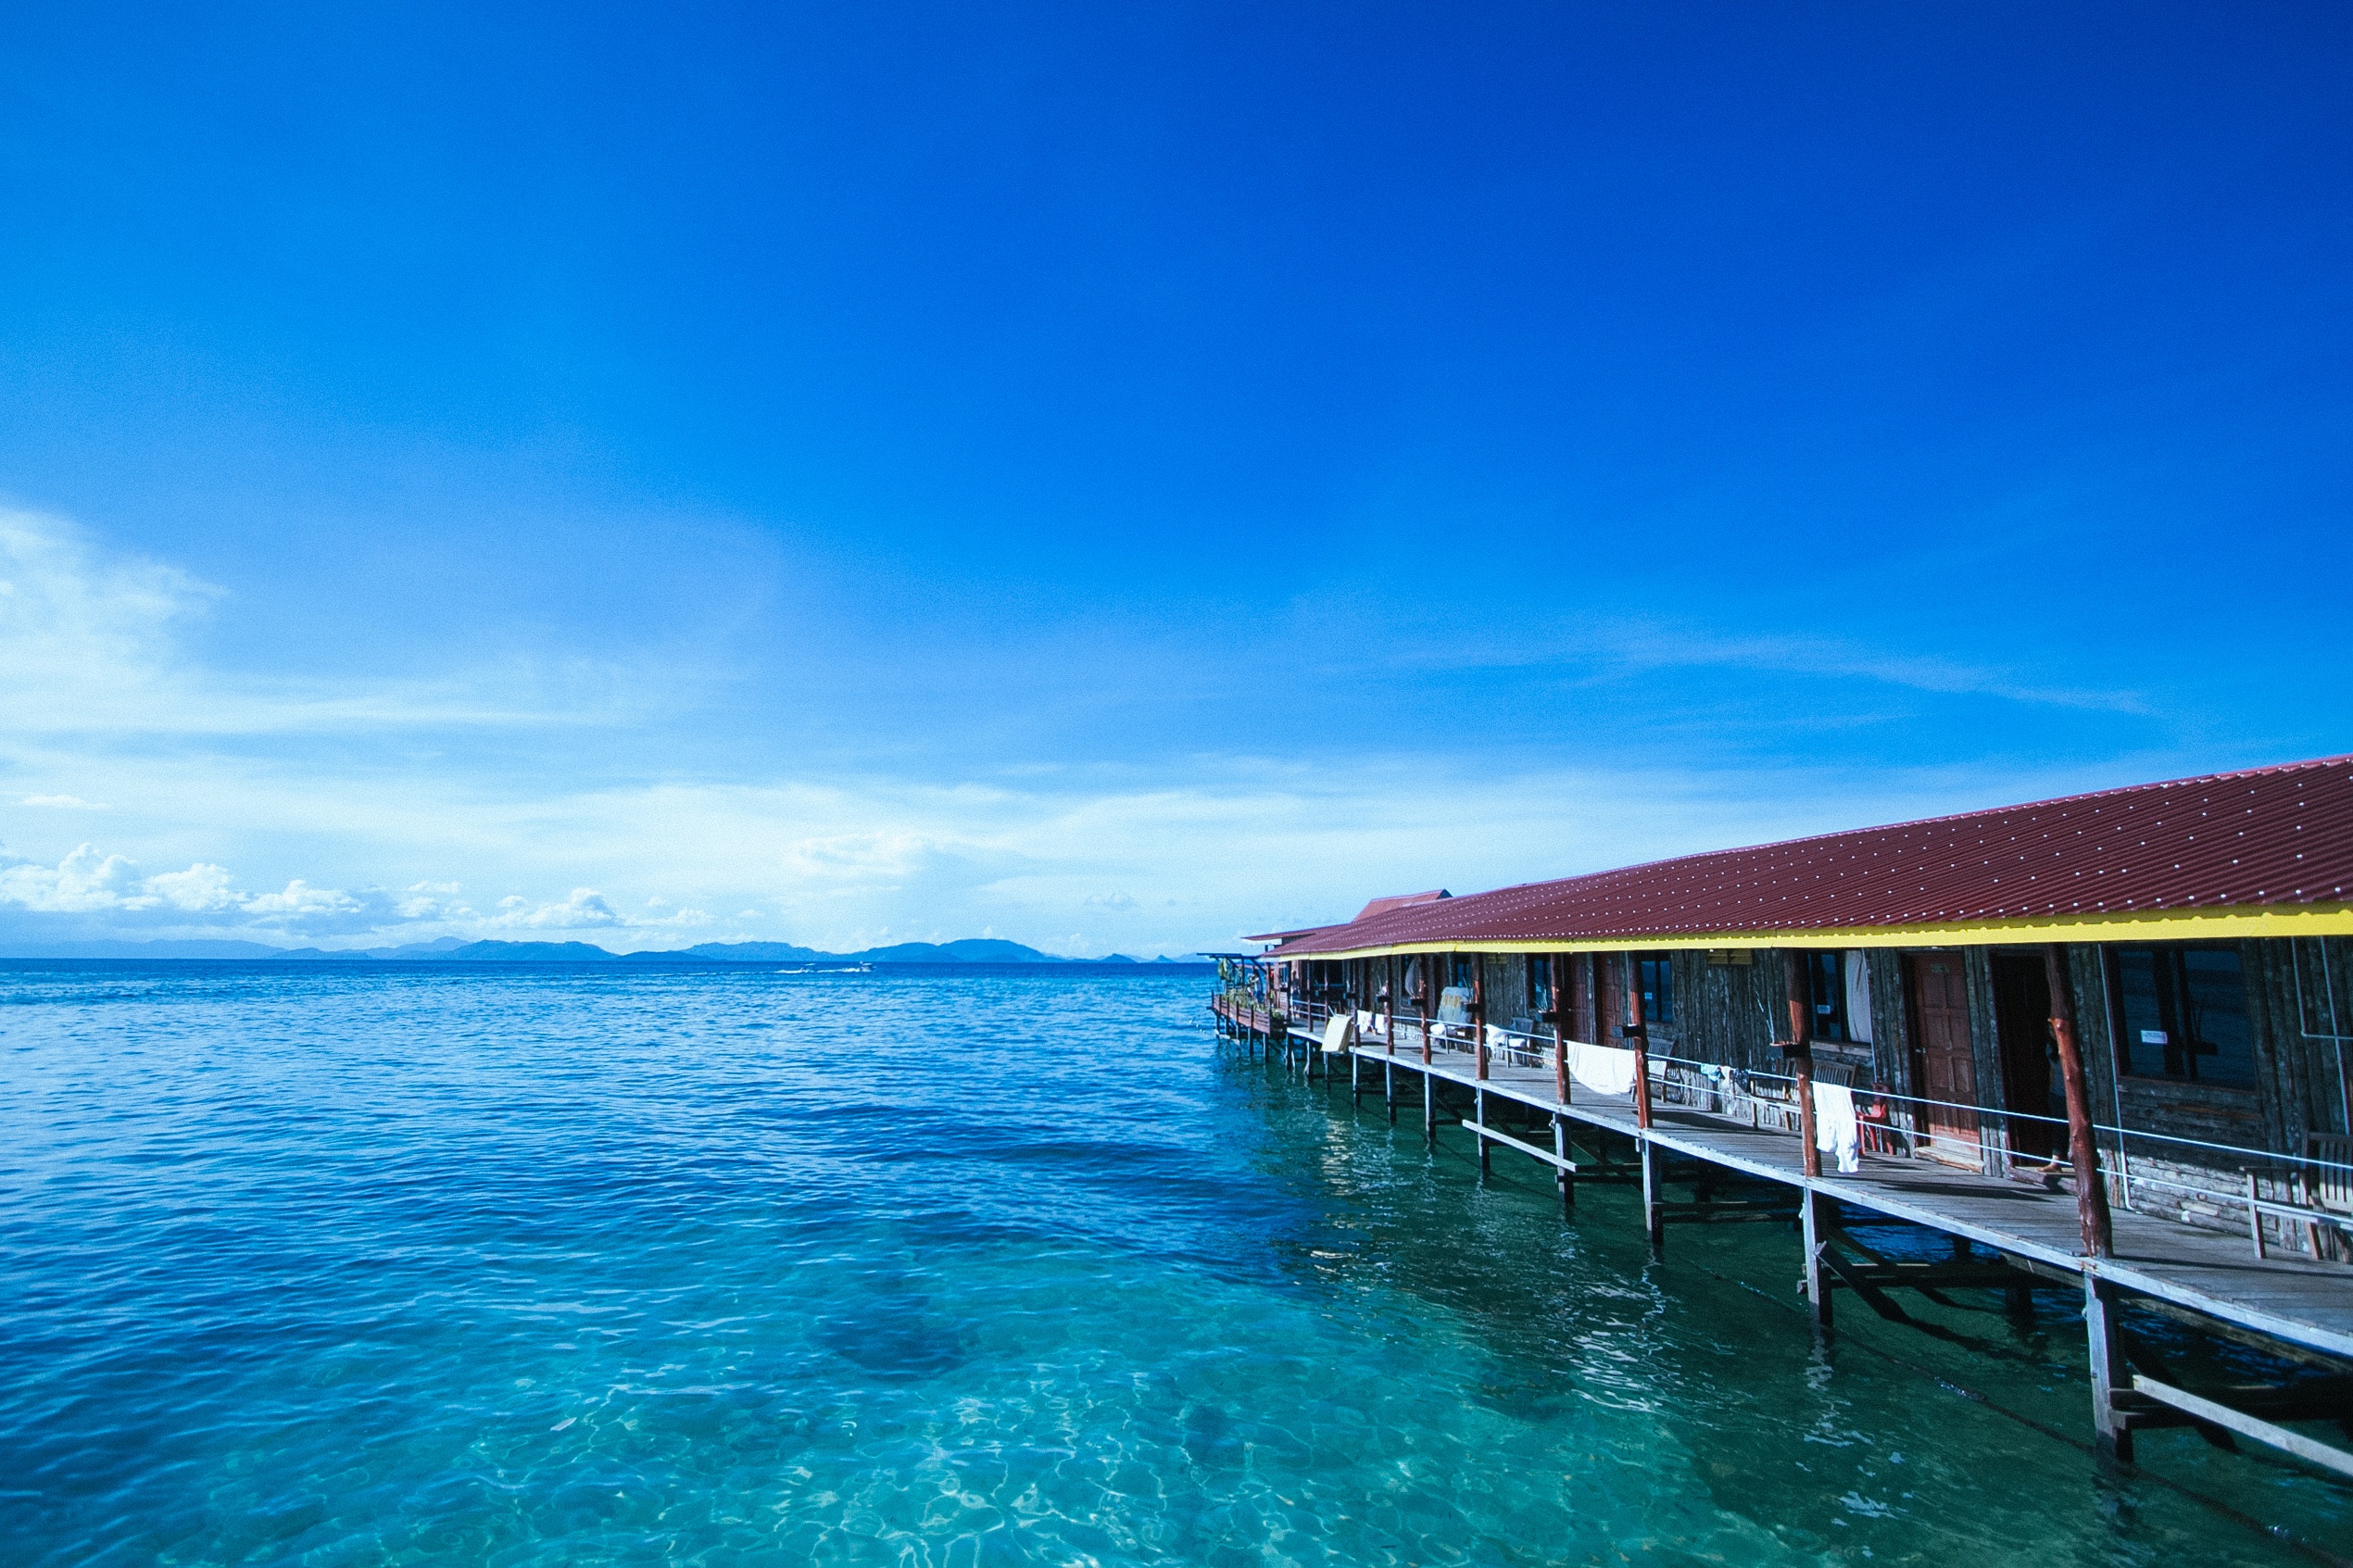
beach, sea, coast, water, nature, ocean, horizon, sky, pier, vacation, lagoon, bay, island, clouds, caribbean, cape, landform